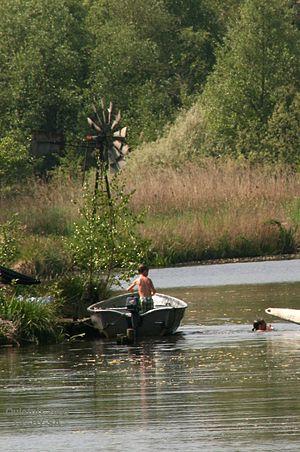
Cet article recense les moulins à vent de la province de Frise, aux Pays-Bas.